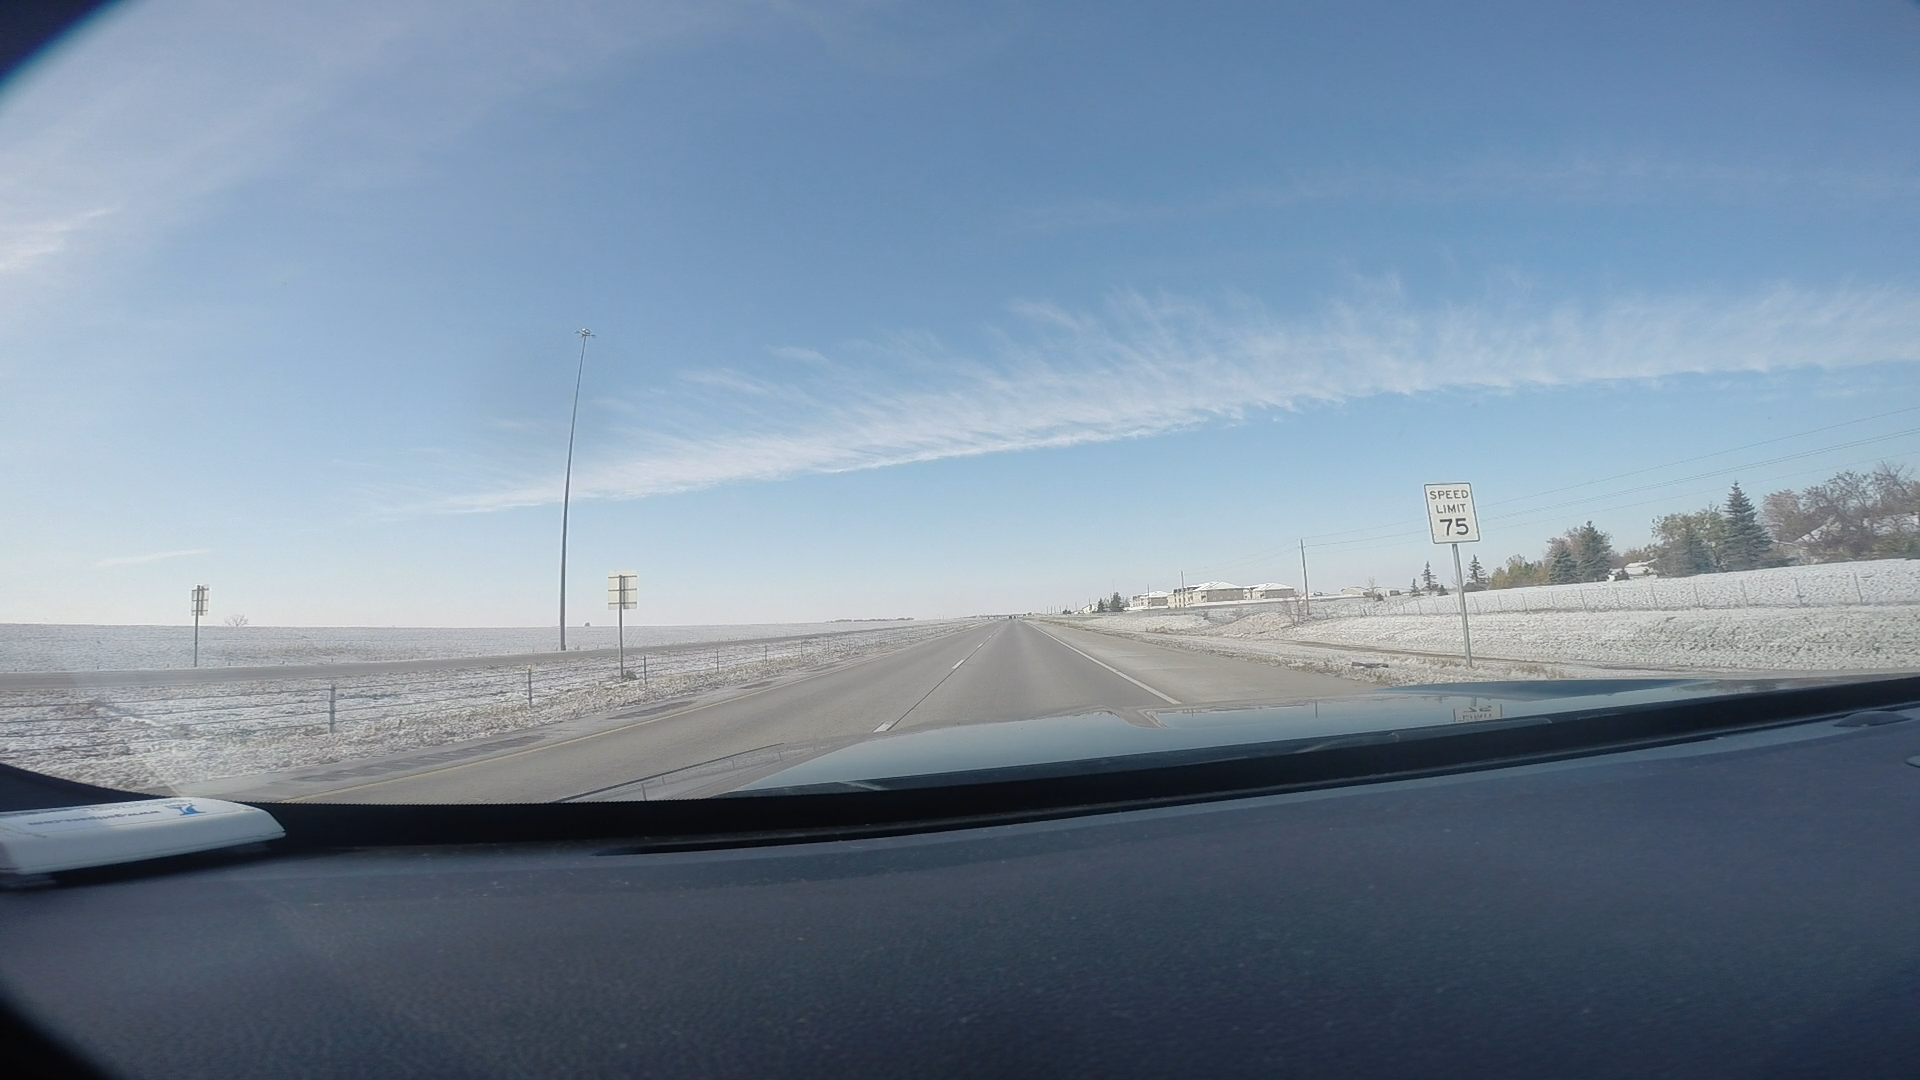
Speed limit sign label: mph75